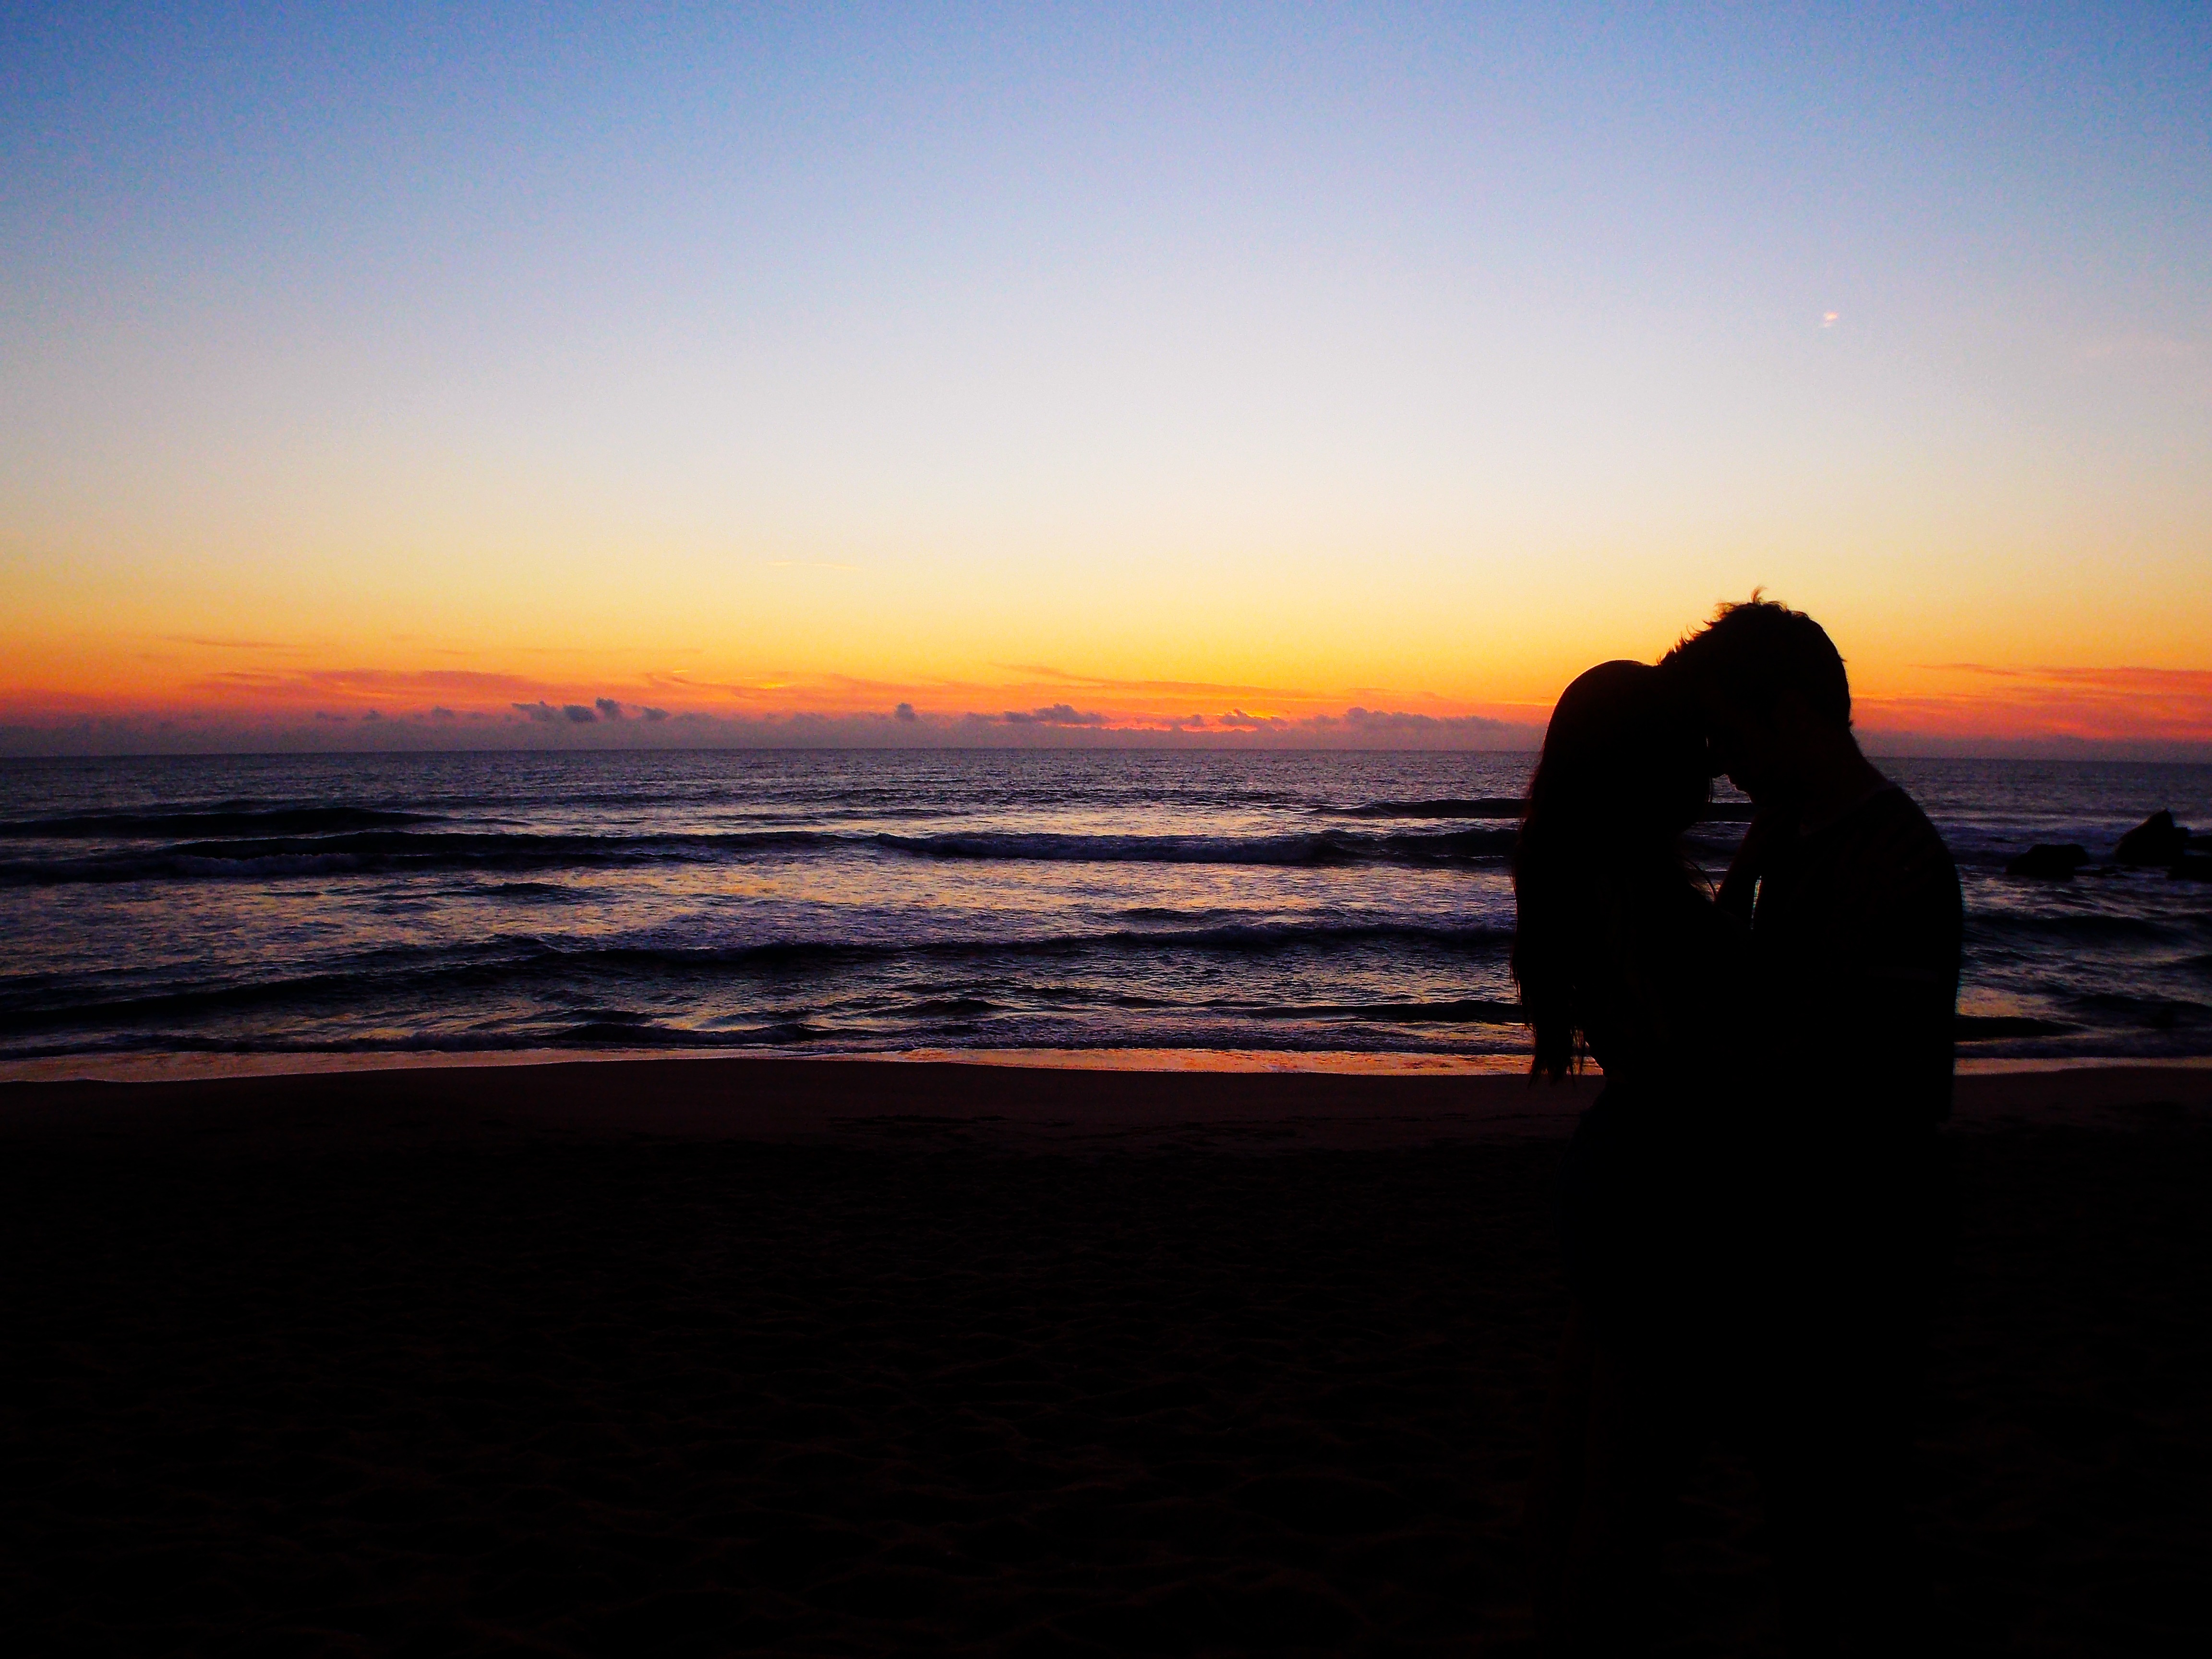
beach, sea, coast, sand, ocean, horizon, sun, sunrise, sunset, sunlight, morning, shore, wave, dawn, dusk, love, evening, together, body of water, cape, wind wave